Preethigaagi

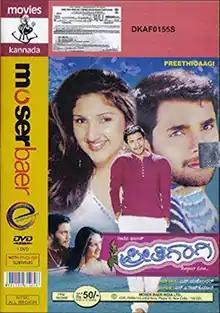
DVD cover

Preethigagi is a 2007 Indian Kannada-language romance film directed by S. Mahendar and starring Murali and Sridevi Vijayakumar. It is a remake of the 1997 Malayalam film "Aniyathipraavu". The plot is of a love story between a boy and a girl, whose relationship is not approved by their families, who eventually elope.